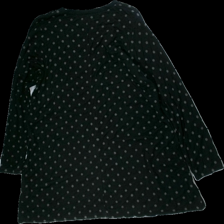
View: back
Type: Tunic
Category: Ladies
Brand: Not in the list
Brand text on label: Pont Neuf
Colors: Black
Material: 100% viscose
Pattern: Dots
Cut: Loose
Size: M
Season: All
Price range: <50
Recommended usage: Export